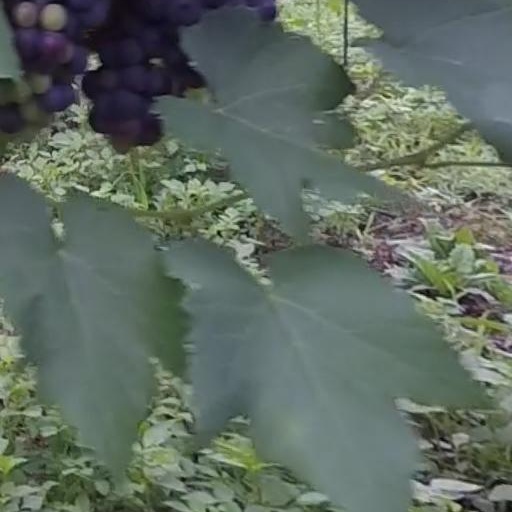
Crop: grape